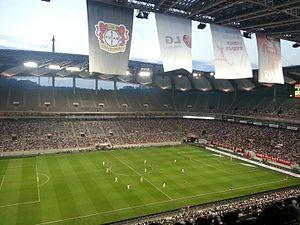
La saison 2017 du Championnat de Corée du Sud de football est la 35ᵉ édition de la première division sud-coréenne, la K League. Les douze clubs engagés s'affrontent à trois reprises lors de la phase régulière. À l'issue de celle-ci, les six premiers jouent la poule pour le titre et s'affrontent une nouvelle fois, tandis que les six derniers font de même au sein de la poule de relégation. Le dernier du classement est relégué, l'avant-dernier doit disputer un barrage de promotion-relégation face à une formation de deuxième division.
La saison 2018 du Championnat de Corée du Sud de football est la 36ᵉ édition de la première division sud-coréenne, la K League. Les douze clubs engagés s'affrontent à trois reprises lors de la phase régulière. À l'issue de celle-ci, les six premiers jouent la poule pour le titre et s'affrontent une nouvelle fois, tandis que les six derniers font de même au sein de la poule de relégation. Le dernier du classement est relégué, l'avant-dernier doit disputer un barrage de promotion-relégation face à une formation de deuxième division.
La saison 2019 du Championnat de Corée du Sud de football est la 37ᵉ édition de la première division sud-coréenne, la K League 1. Les douze clubs engagés s'affrontent à trois reprises lors de la phase régulière. À l'issue de celle-ci, les six premiers jouent la poule pour le titre et s'affrontent une nouvelle fois, tandis que les six derniers font de même au sein de la poule de relégation. Le dernier du classement est relégué, l'avant-dernier doit disputer un barrage de promotion-relégation face à une formation de deuxième division.